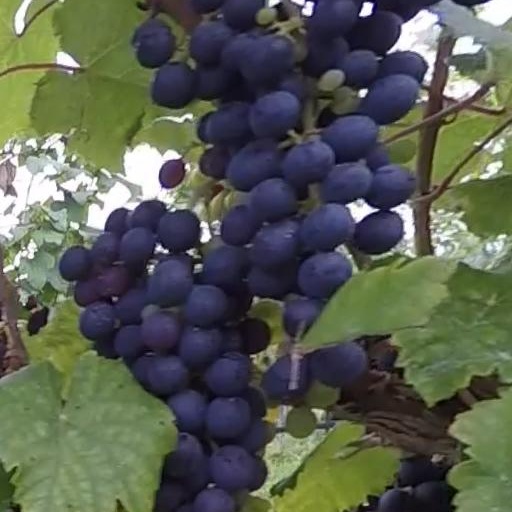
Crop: grape